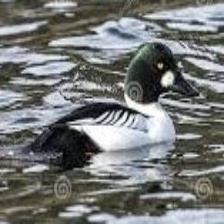
Species: BARROWS GOLDENEYE
Scientific name: BUCEPHALA ISLANDICA
ImageNet parent category: drake